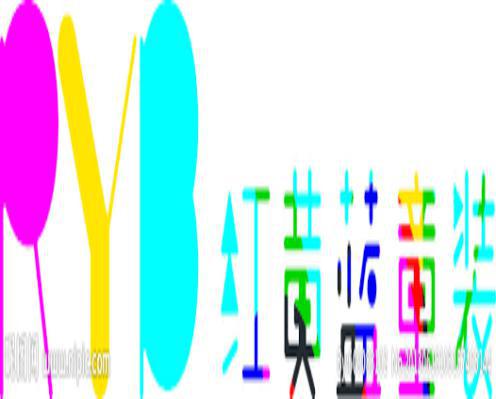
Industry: Clothes